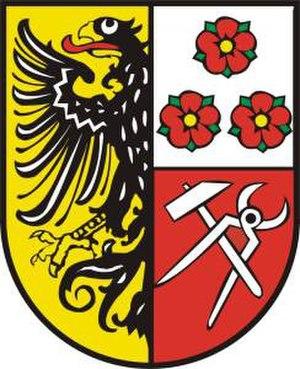
Dolní Poustevna est une ville du district de Děčín, dans la région d'Ústí nad Labem, en Tchéquie. Sa population s'élevait à 1 719 habitants en 2018.